Kalisochina Adrushtam

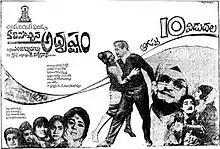
Theatrical release poster

Kalisochina Adrushtam is a 1968 Indian Telugu-language drama film, produced by M. Jagannatha Rao under the S.V.S. Films banner and directed by K. Viswanath. It stars N. T. Rama Rao, Kanchana and music composed by T. V. Raju.